Buddhadev Das Gupta

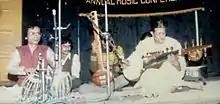
Das Gupta at a concert accompanied by Pandit Chandra Nath Shastri with tabla, Calcutta, 1987.

Buddhadev Das Gupta (1 February 1933 – 15 January 2018) was an Indian classical musician who played the sarod. He used to reside in Kolkata, India. He was one of the artists featured in Nimbus Records' "The Raga Guide".